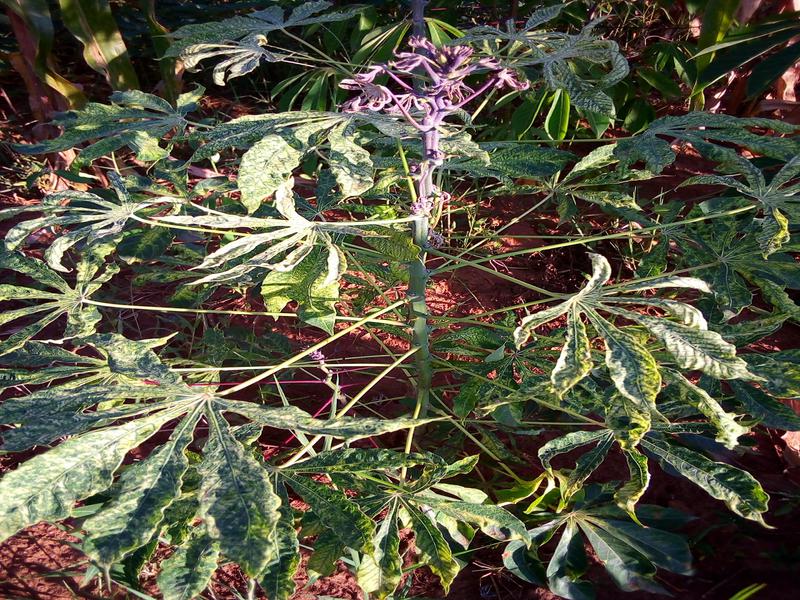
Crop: cassava
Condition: green_mottle